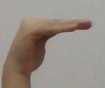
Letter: haa